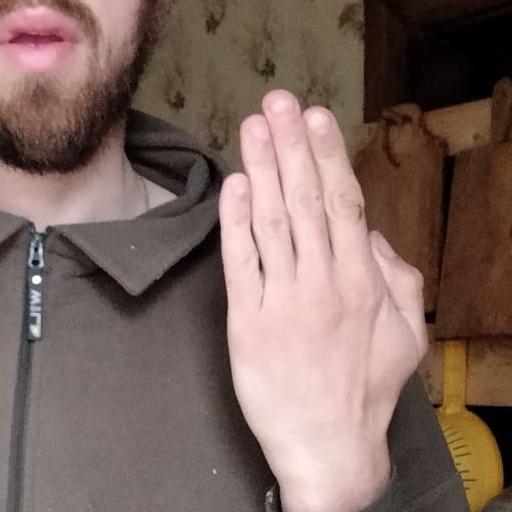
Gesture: stop_inverted